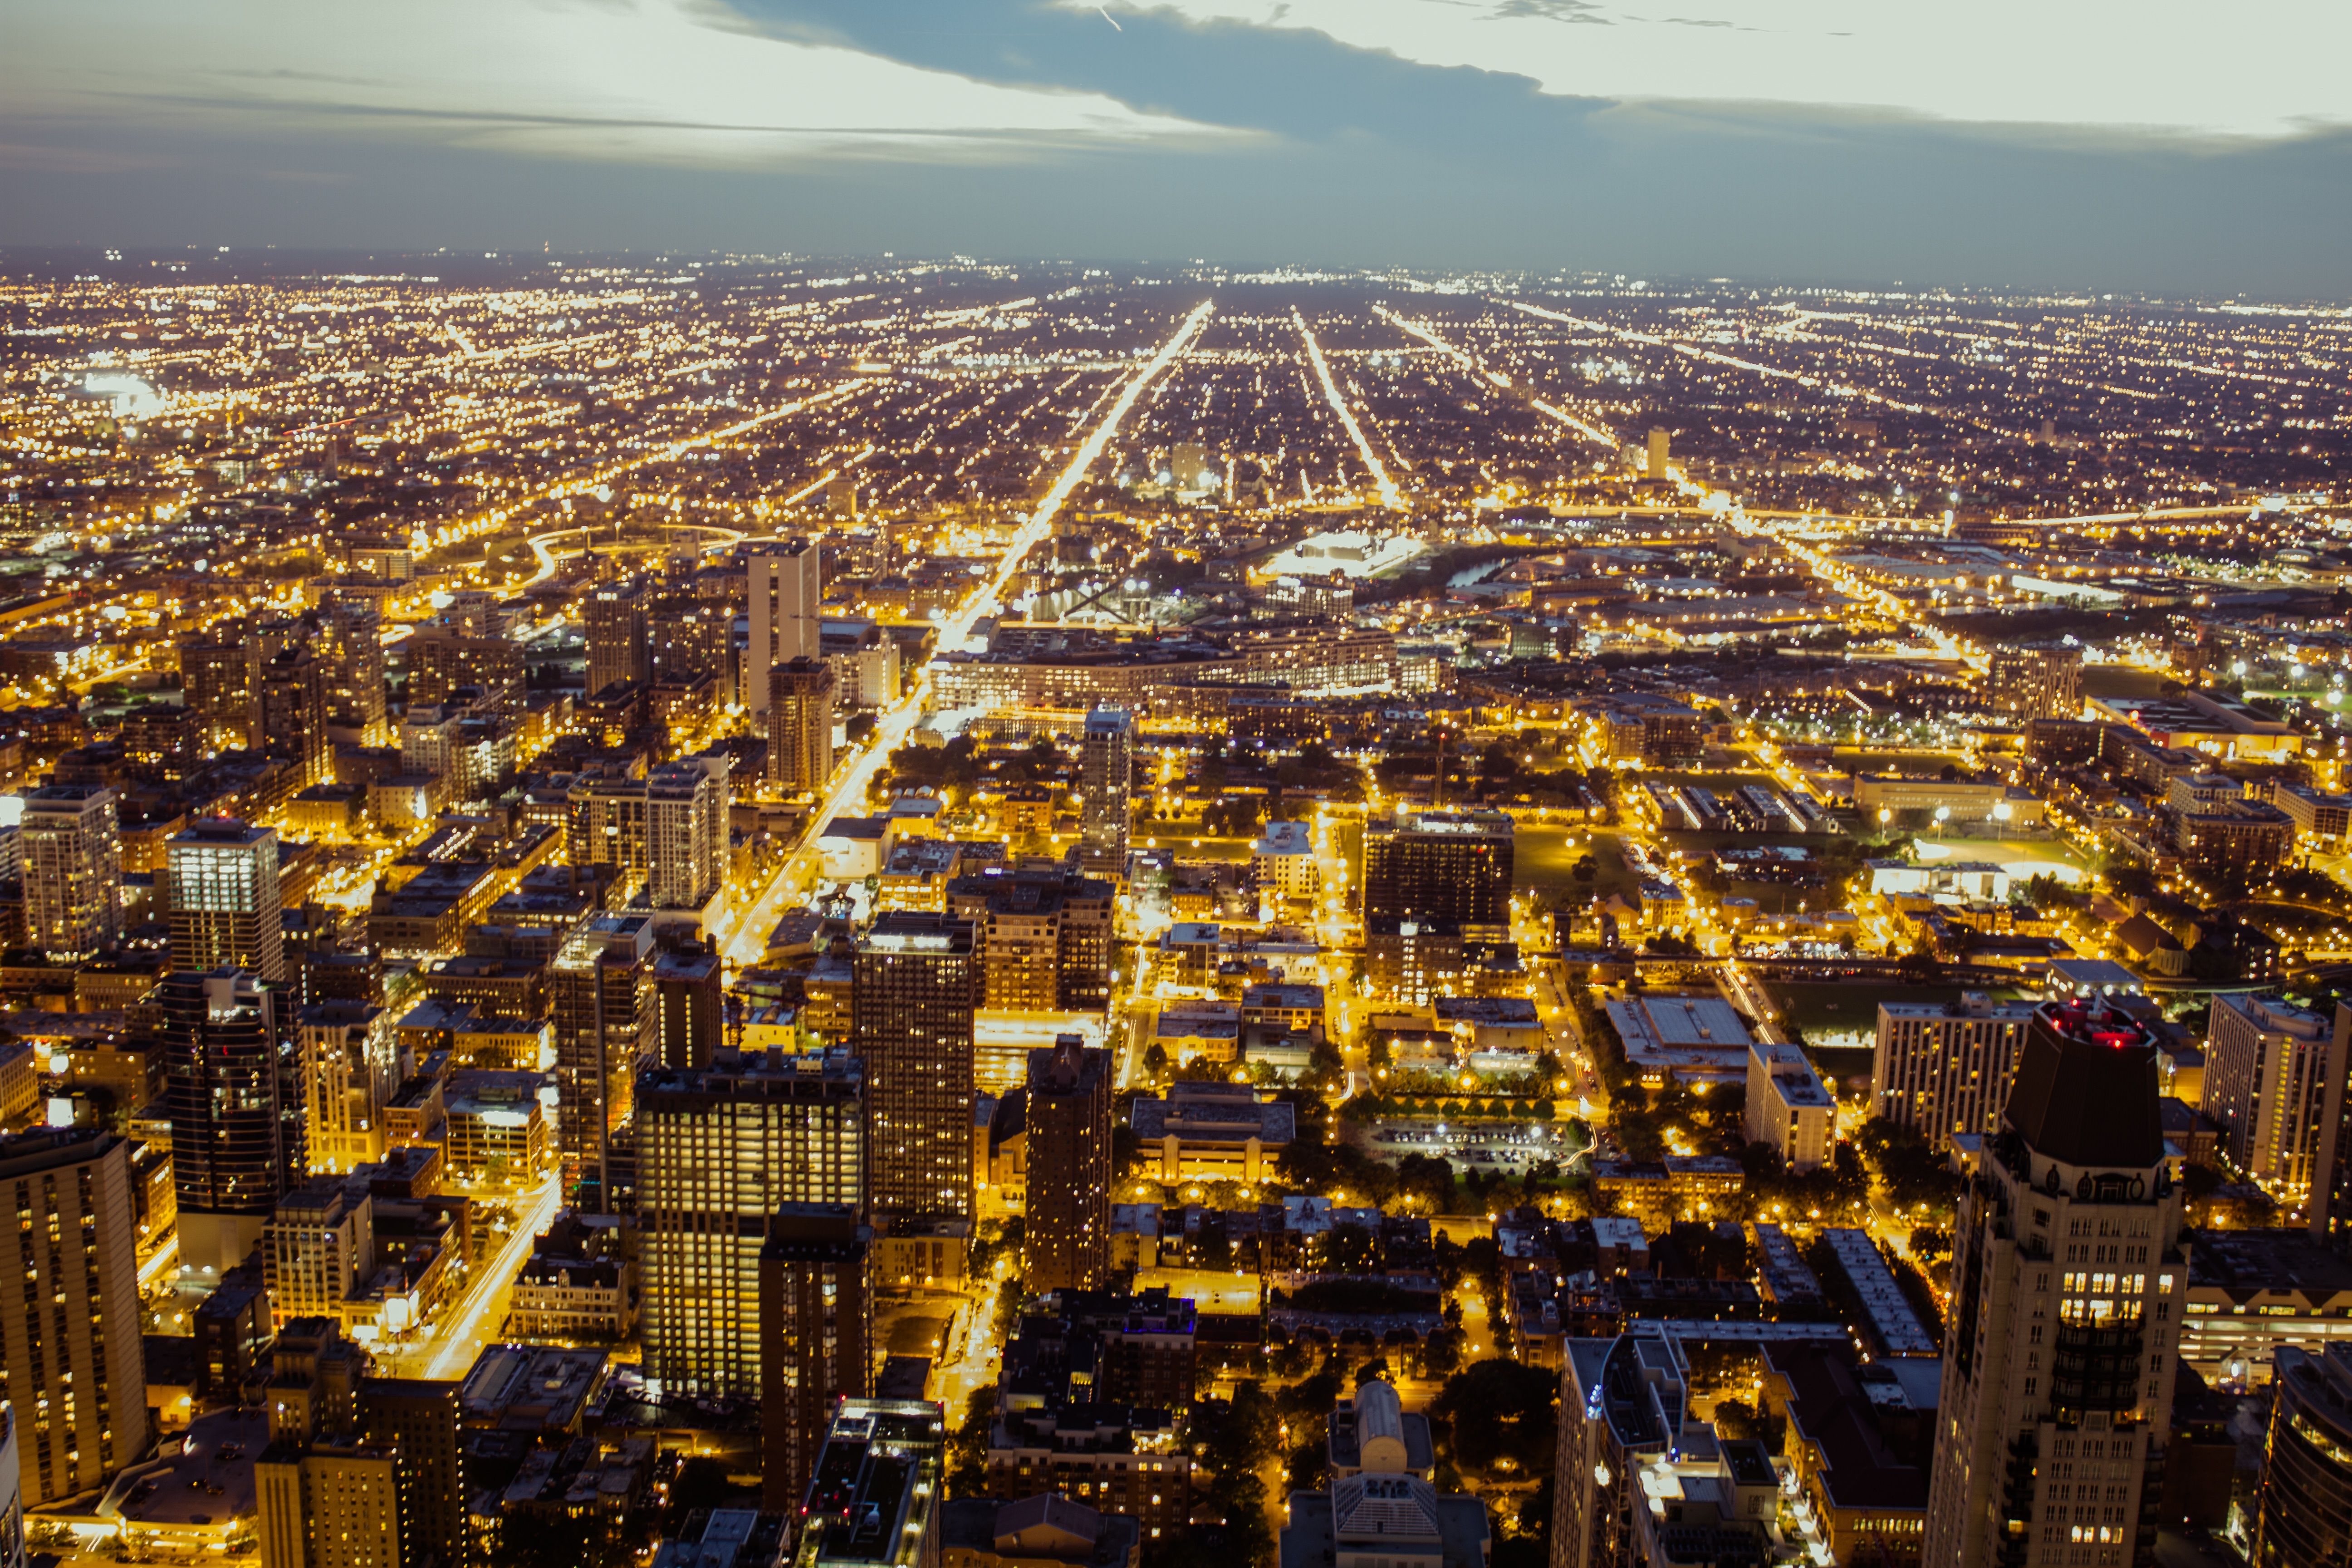
horizon, skyline, night, photography, town, city, skyscraper, cityscape, panorama, downtown, dusk, suburb, evening, metropolis, neighbourhood, bird's eye view, aerial photography, urban area, residential area, geographical feature, human settlement, metropolitan area